Phebalium laevigatum

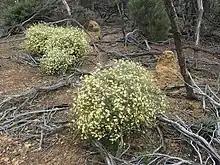
Habit in Corrigin Nature Reserve

Phebalium laevigatum is a species of erect, slender shrub that is endemic to Western Australia. It has glandular-warty branchlets, linear to narrow oblong leaves and white or yellow flowers arranged in umbels of about seven on the ends of branchlets.